Answer in natural language. Which object is closer to the camera taking this photo, brown square dining table (highlighted by a red box) or framed monochromatic wall decor painting (highlighted by a blue box)? Choose between the following options: framed monochromatic wall decor painting (highlighted by a blue box) or brown square dining table (highlighted by a red box)
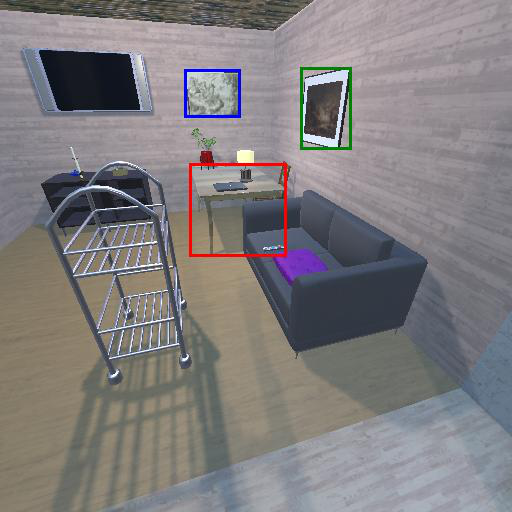
<answer>brown square dining table (highlighted by a red box)</answer>